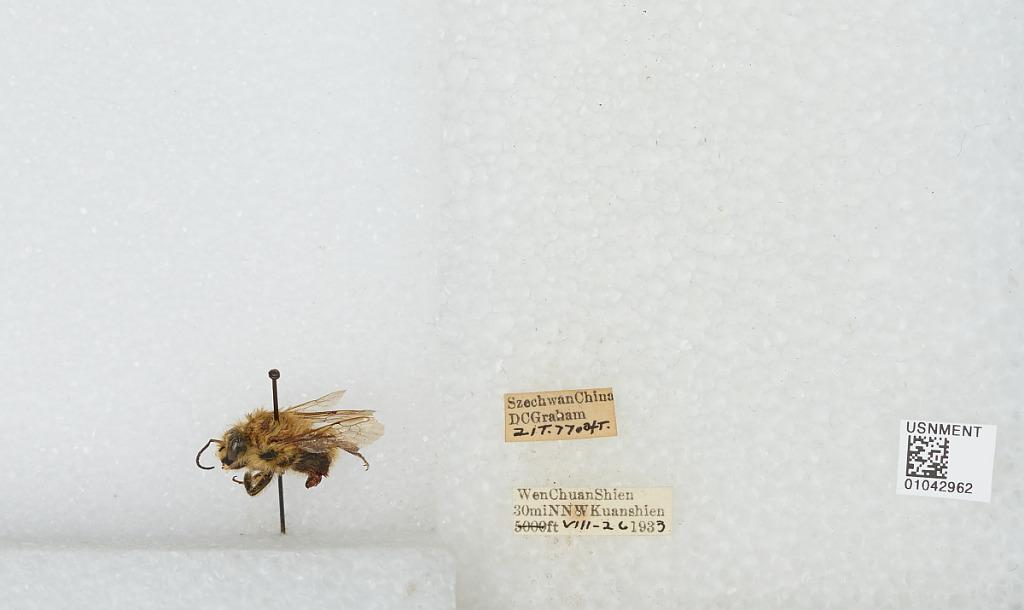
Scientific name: Bombus sp.
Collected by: D. Graham
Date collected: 1933-8-26
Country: China
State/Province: Sichuan
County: Wenchuan Xian
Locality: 30mi NNW Kuanshien